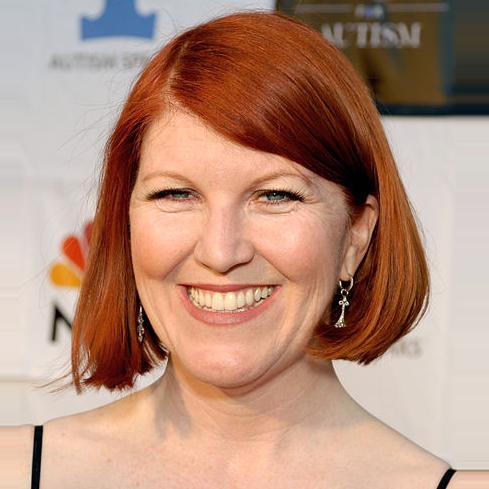
Age: 44